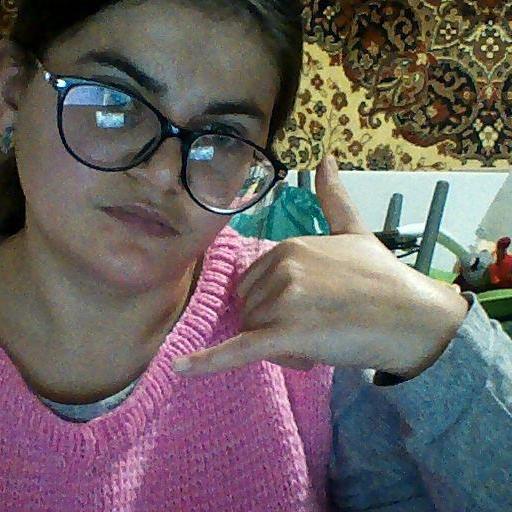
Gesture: call